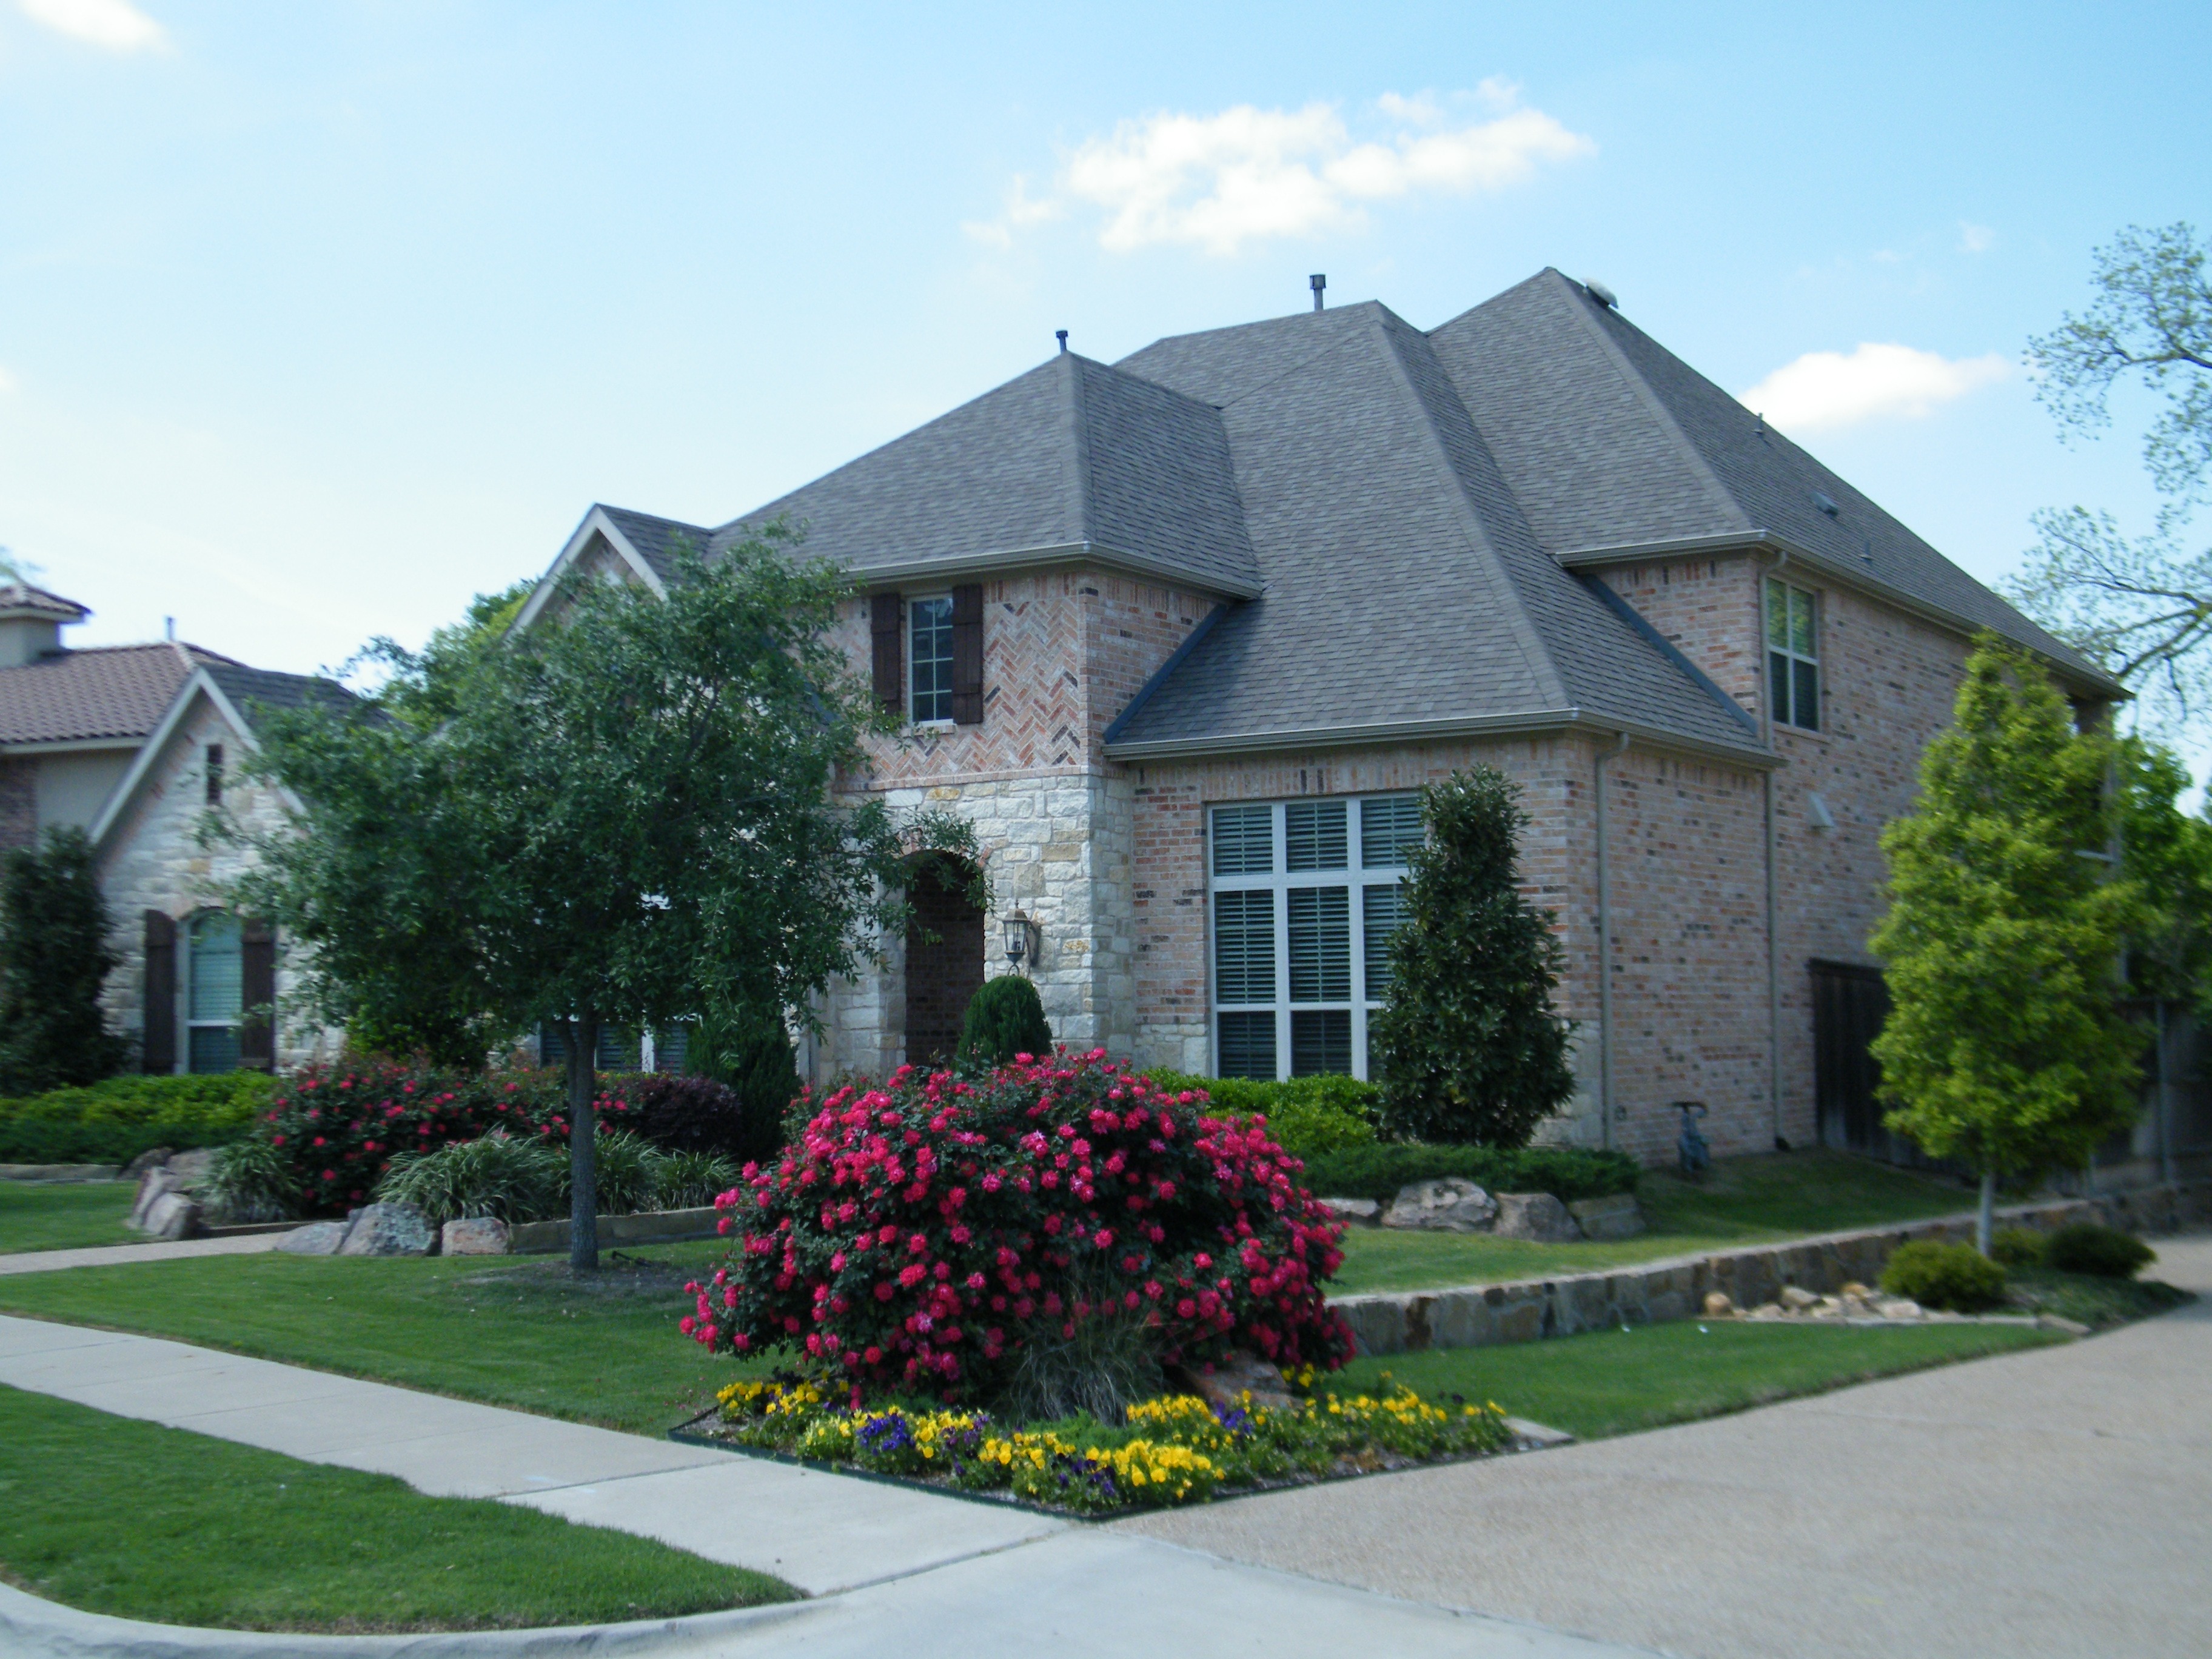
architecture, structure, lawn, villa, house, roof, building, city, home, porch, suburb, construction, cottage, suburban, facade, residence, property, exterior, residential, dwelling, housing, farmhouse, suburbs, estate, yard, real estate, architecture design, brick house, residential area